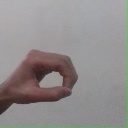
अक्षर: औ